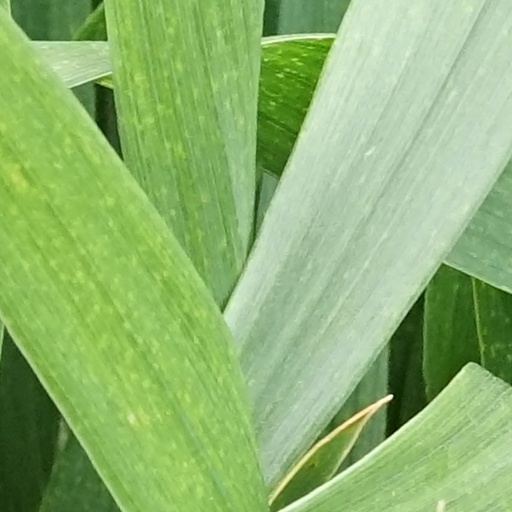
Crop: wheat